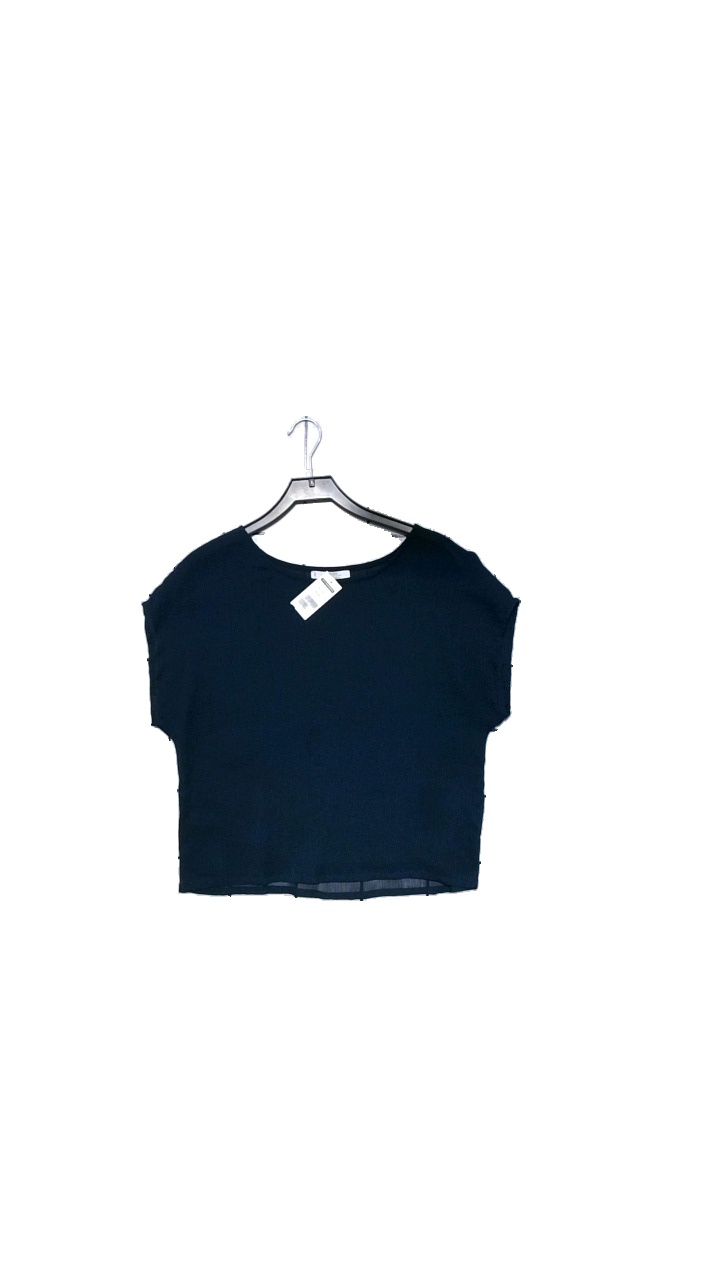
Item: Blouse (Ladies)
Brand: Mango
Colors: Blue
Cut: Loose
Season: All
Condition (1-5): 4
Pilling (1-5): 5
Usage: Reuse
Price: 50-100